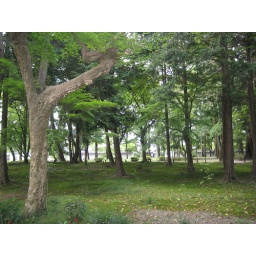
The ground around the temples was covered in a type of moss rather than covered in grass